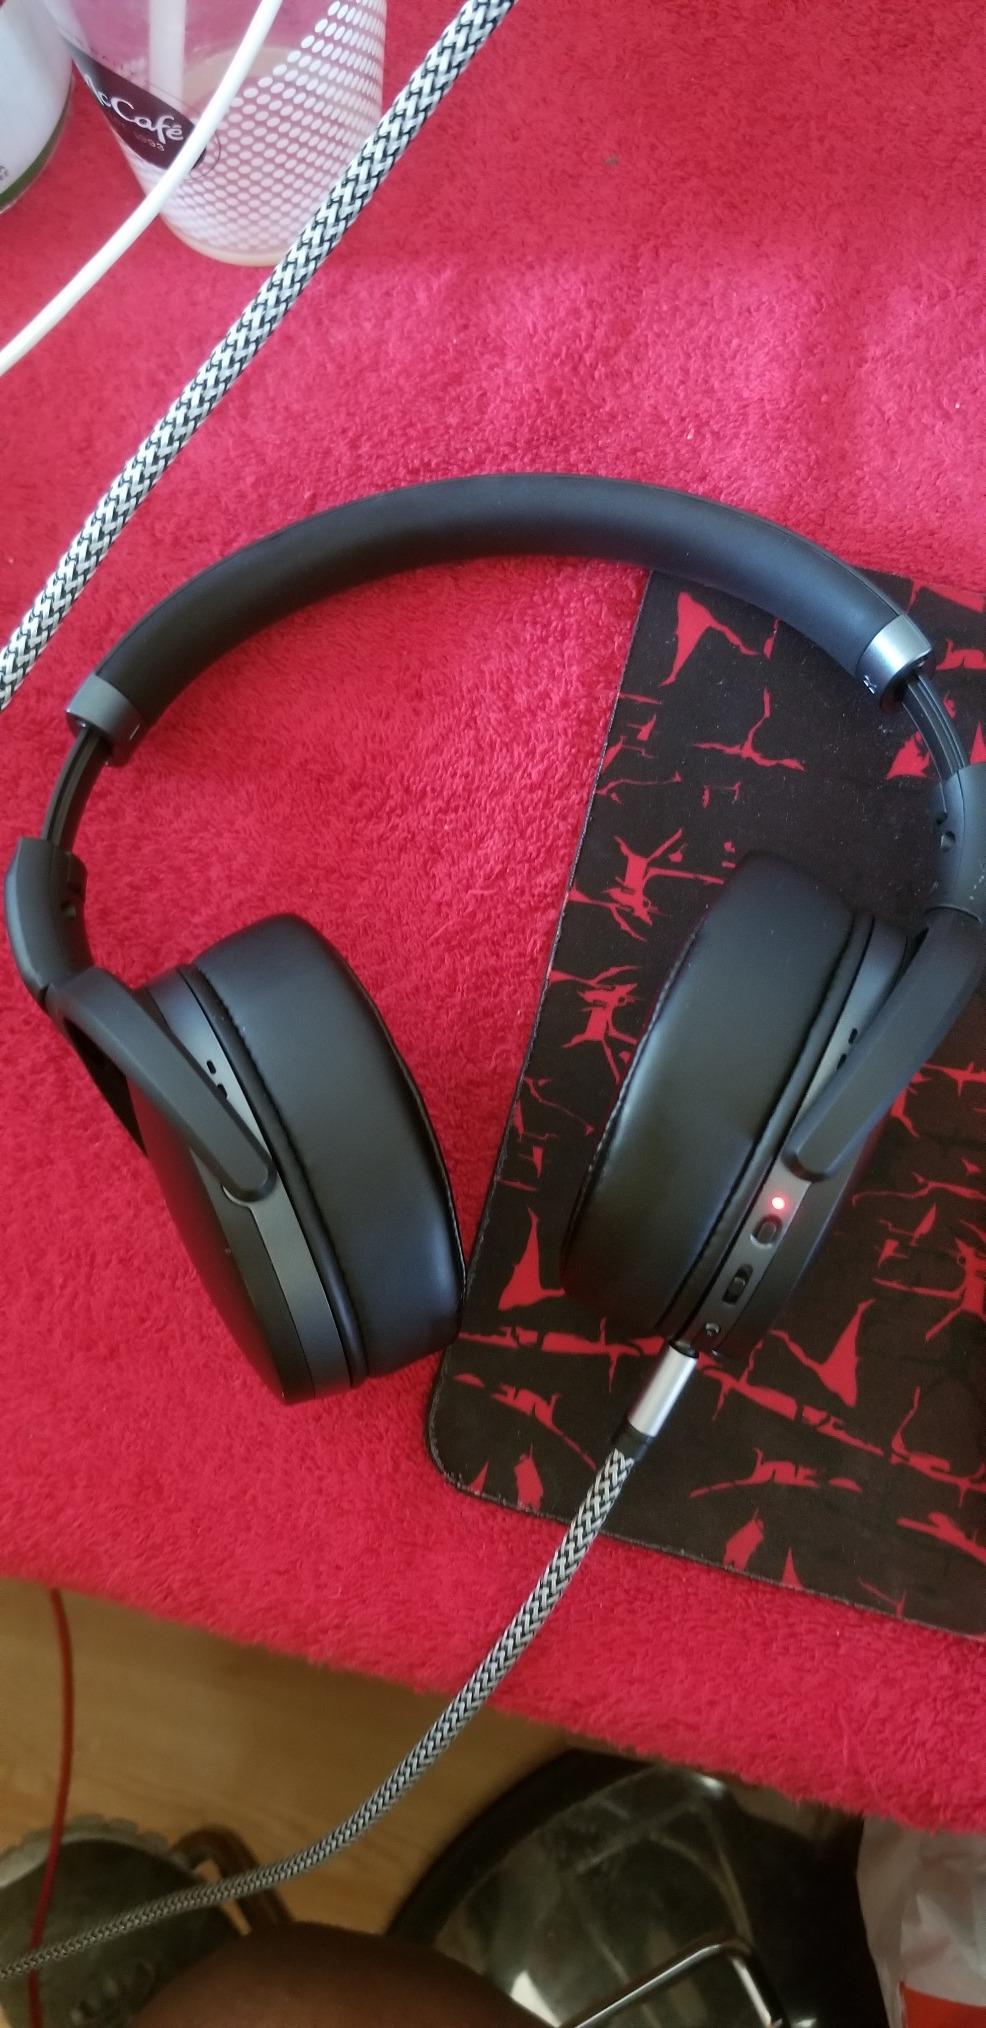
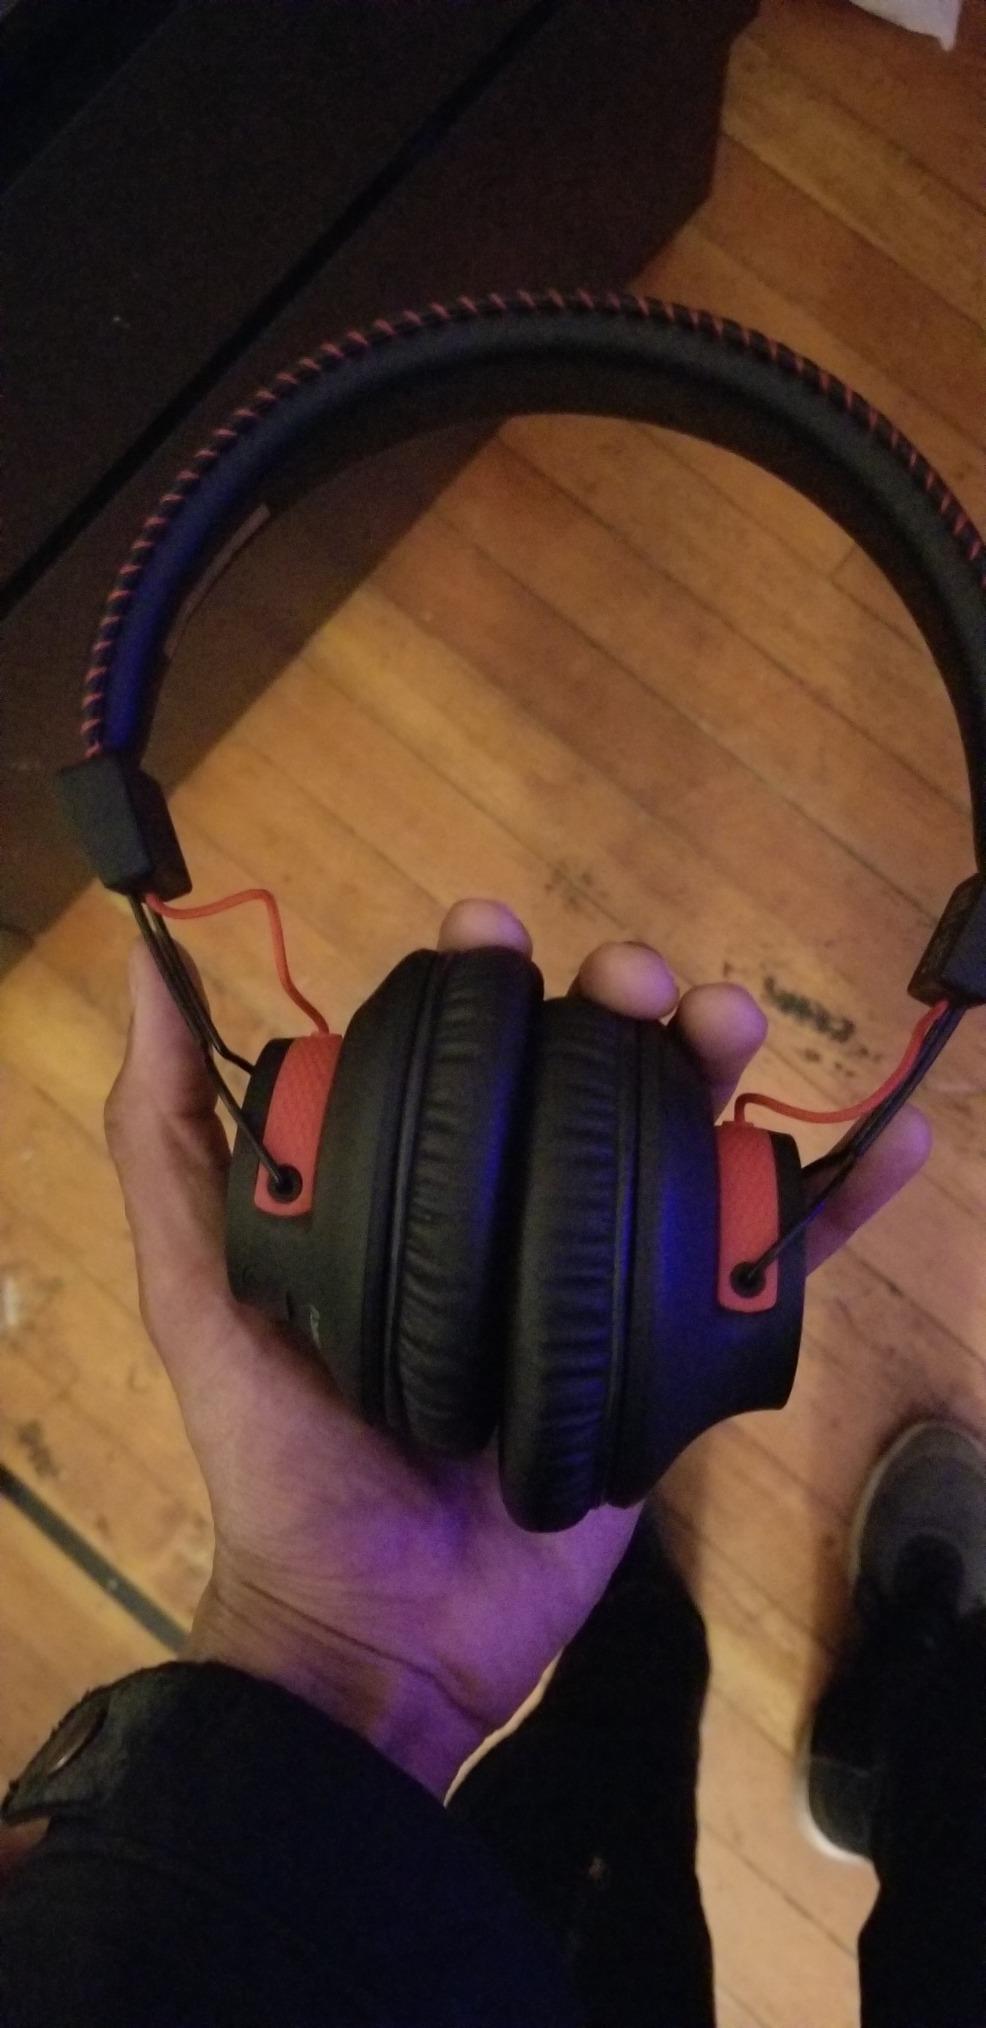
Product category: headphones
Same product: no